Vassar College

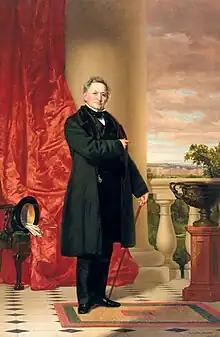
An 1861 oil portrait of Matthew Vassar by Charles Loring Elliott

Vassar was founded as a women's school under the name "Vassar Female College" in 1861. Its first president was Milo P. Jewett, who had previously been first president of another women's school, Judson College; he led a staff of ten professors and twenty-one instructors. After one year, its founder, Matthew Vassar, had the word "Female" removed from the name, prompting some local residents of Poughkeepsie, New York, to quip that its founder believed it might one day admit male students. The college became coeducational in 1969.